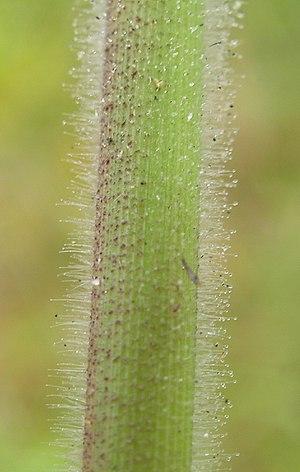
Melinis minutiflora, mélinis à petites fleurs, herbe à mélasse ou herbe à miel, est une espèce de plantes monocotylédones de la famille des Poaceae, sous-famille des Panicoideae, originaire d'Afrique tropicale.